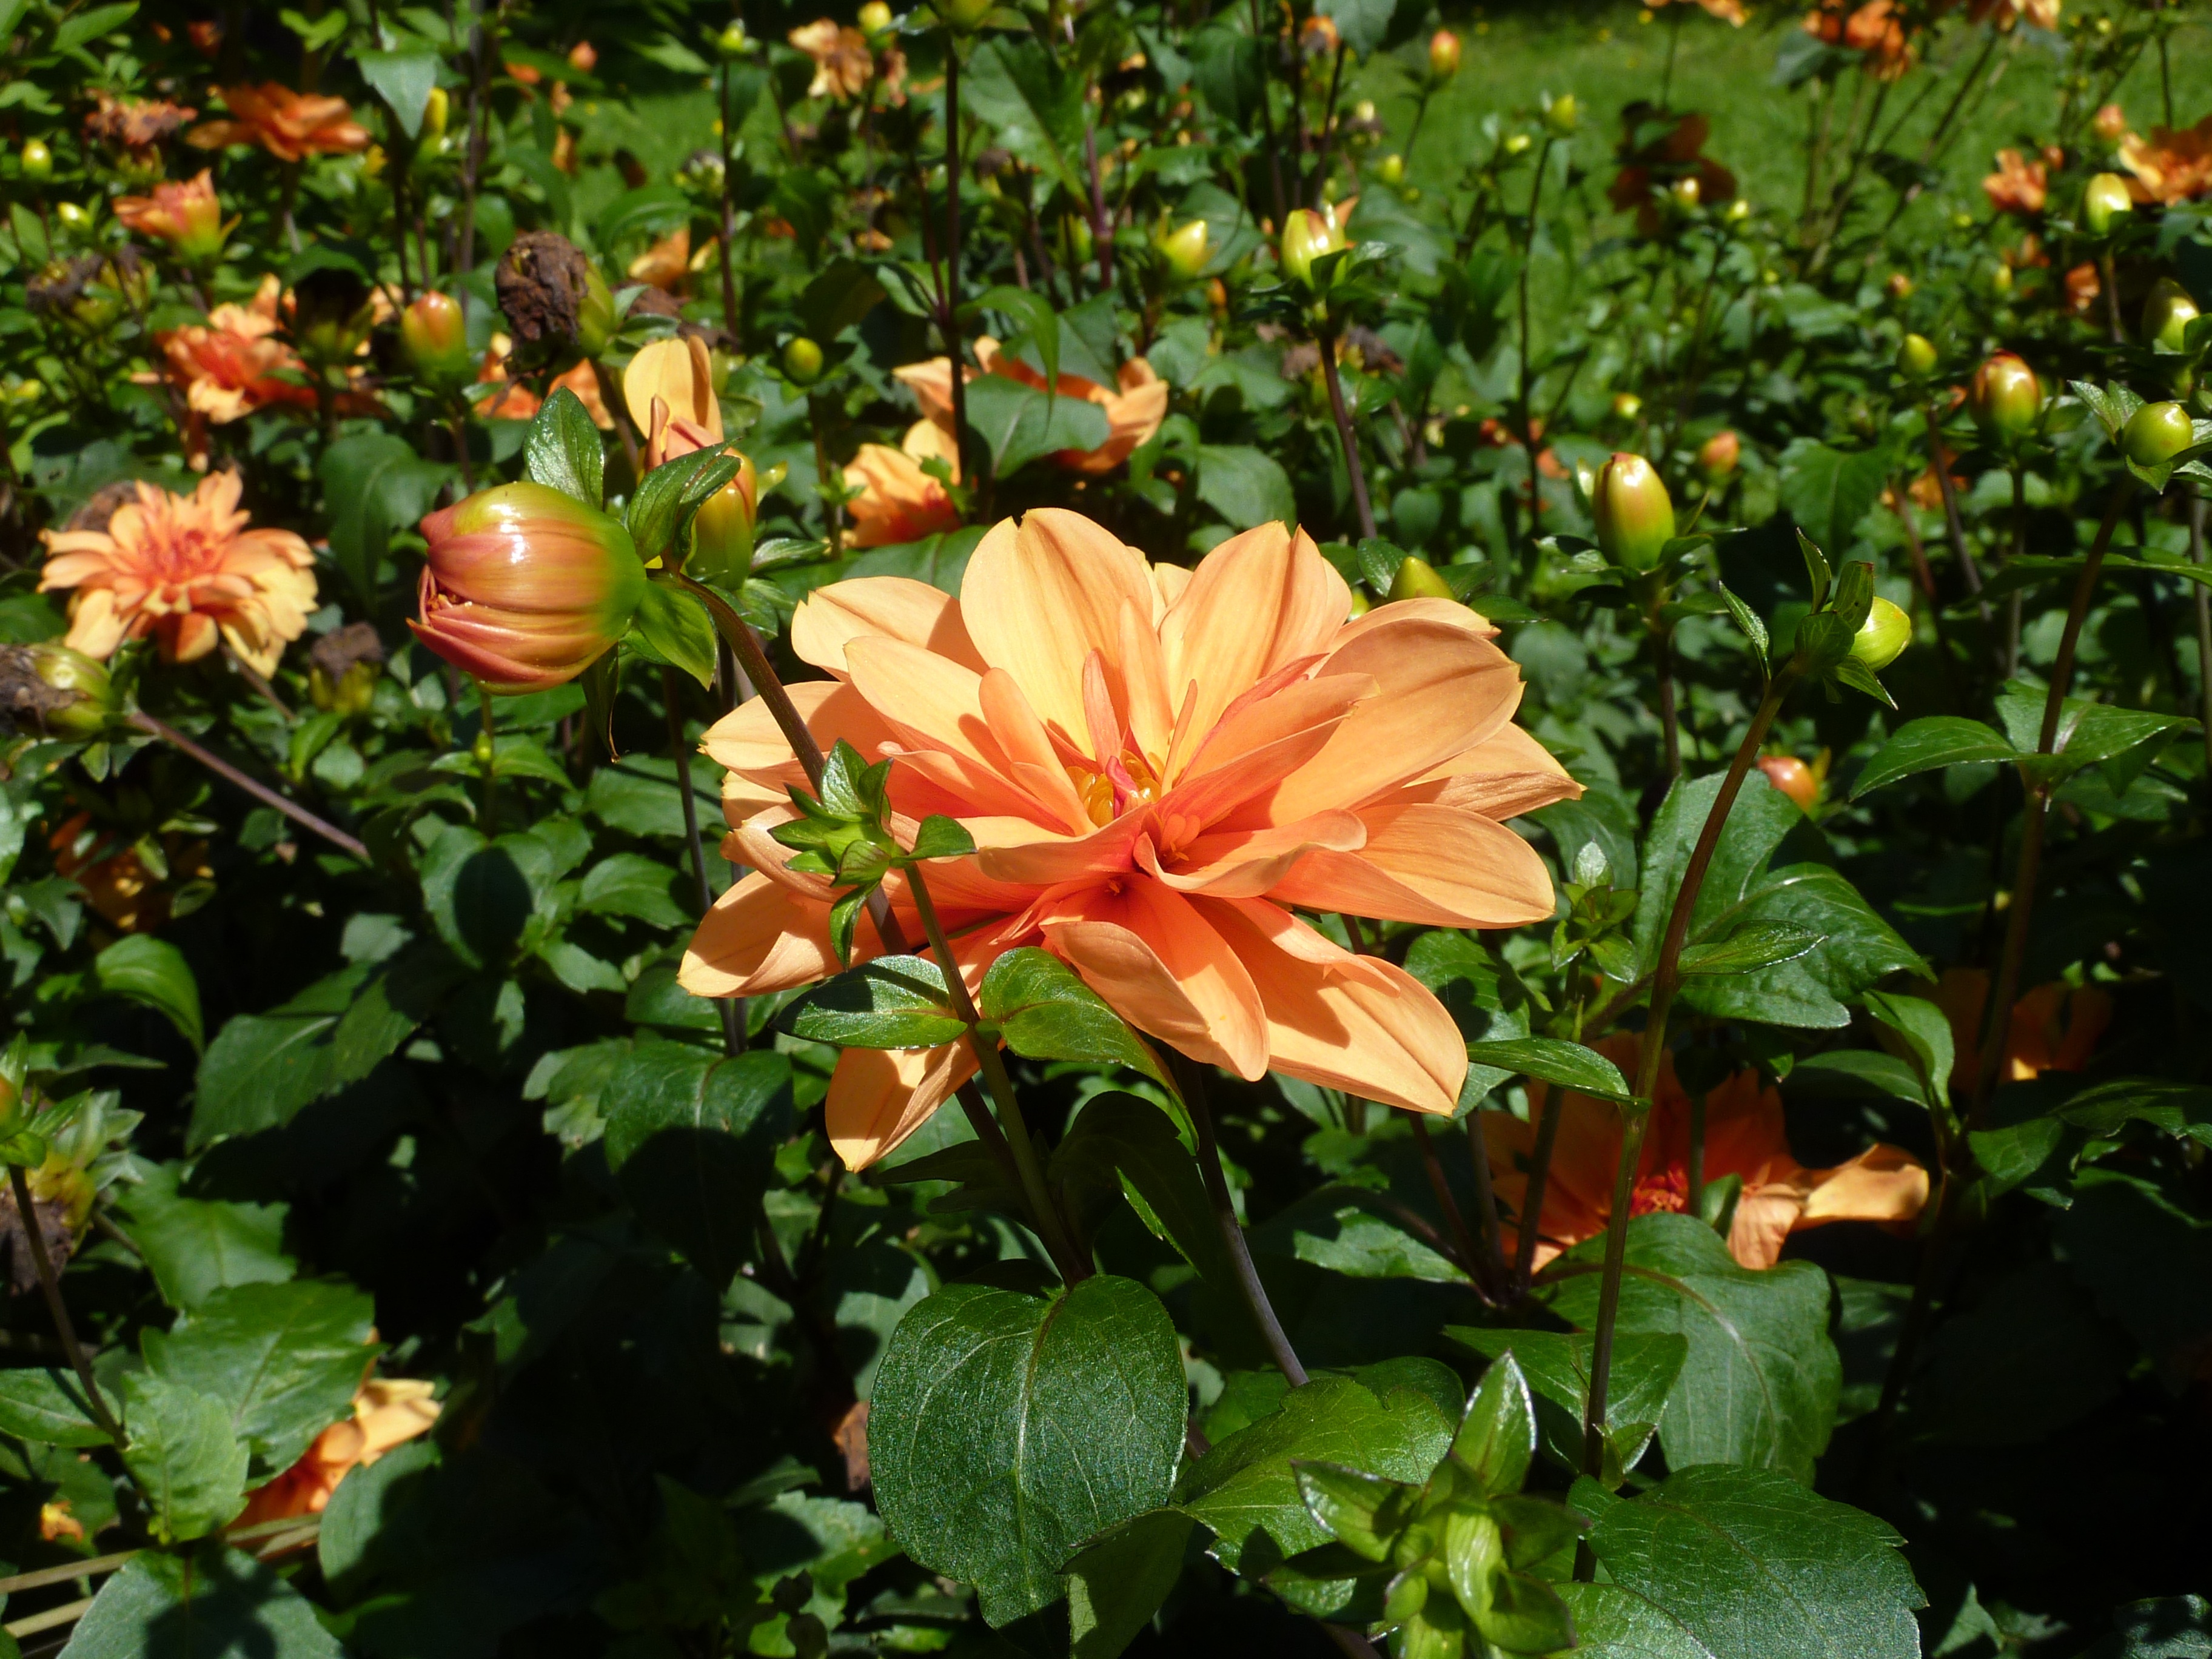
nature, plant, flower, rose, orange, botany, garden, flora, dahlia, shrub, late summer, flowering plant, rose family, annual plant, land plant